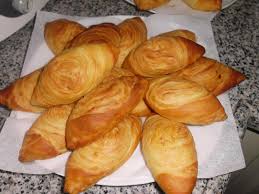
Yemek: borek